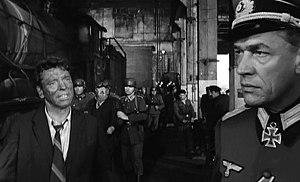
David Bretherton est un monteur américain, né le 29 février 1924 à Los Angeles, ville où il est mort le 11 mai 2000.
Paul Rosenberg est un marchand d'art et un galeriste, célèbre pour avoir représenté Braque, Picasso et Matisse, en parallèle et parfois en concurrence avec le grand découvreur Daniel-Henry Kahnweiler. Il est le grand-père maternel de la journaliste Anne Sinclair.
Walter Wottitz, né le 22 juin 1912 à Thessalonique, mort le 1ᵉʳ novembre 1986 à Bry-sur-Marne, est un directeur de la photographie français.
Le Train est un film franco-américain réalisé par John Frankenheimer et Bernard Farrel, sorti en 1964.